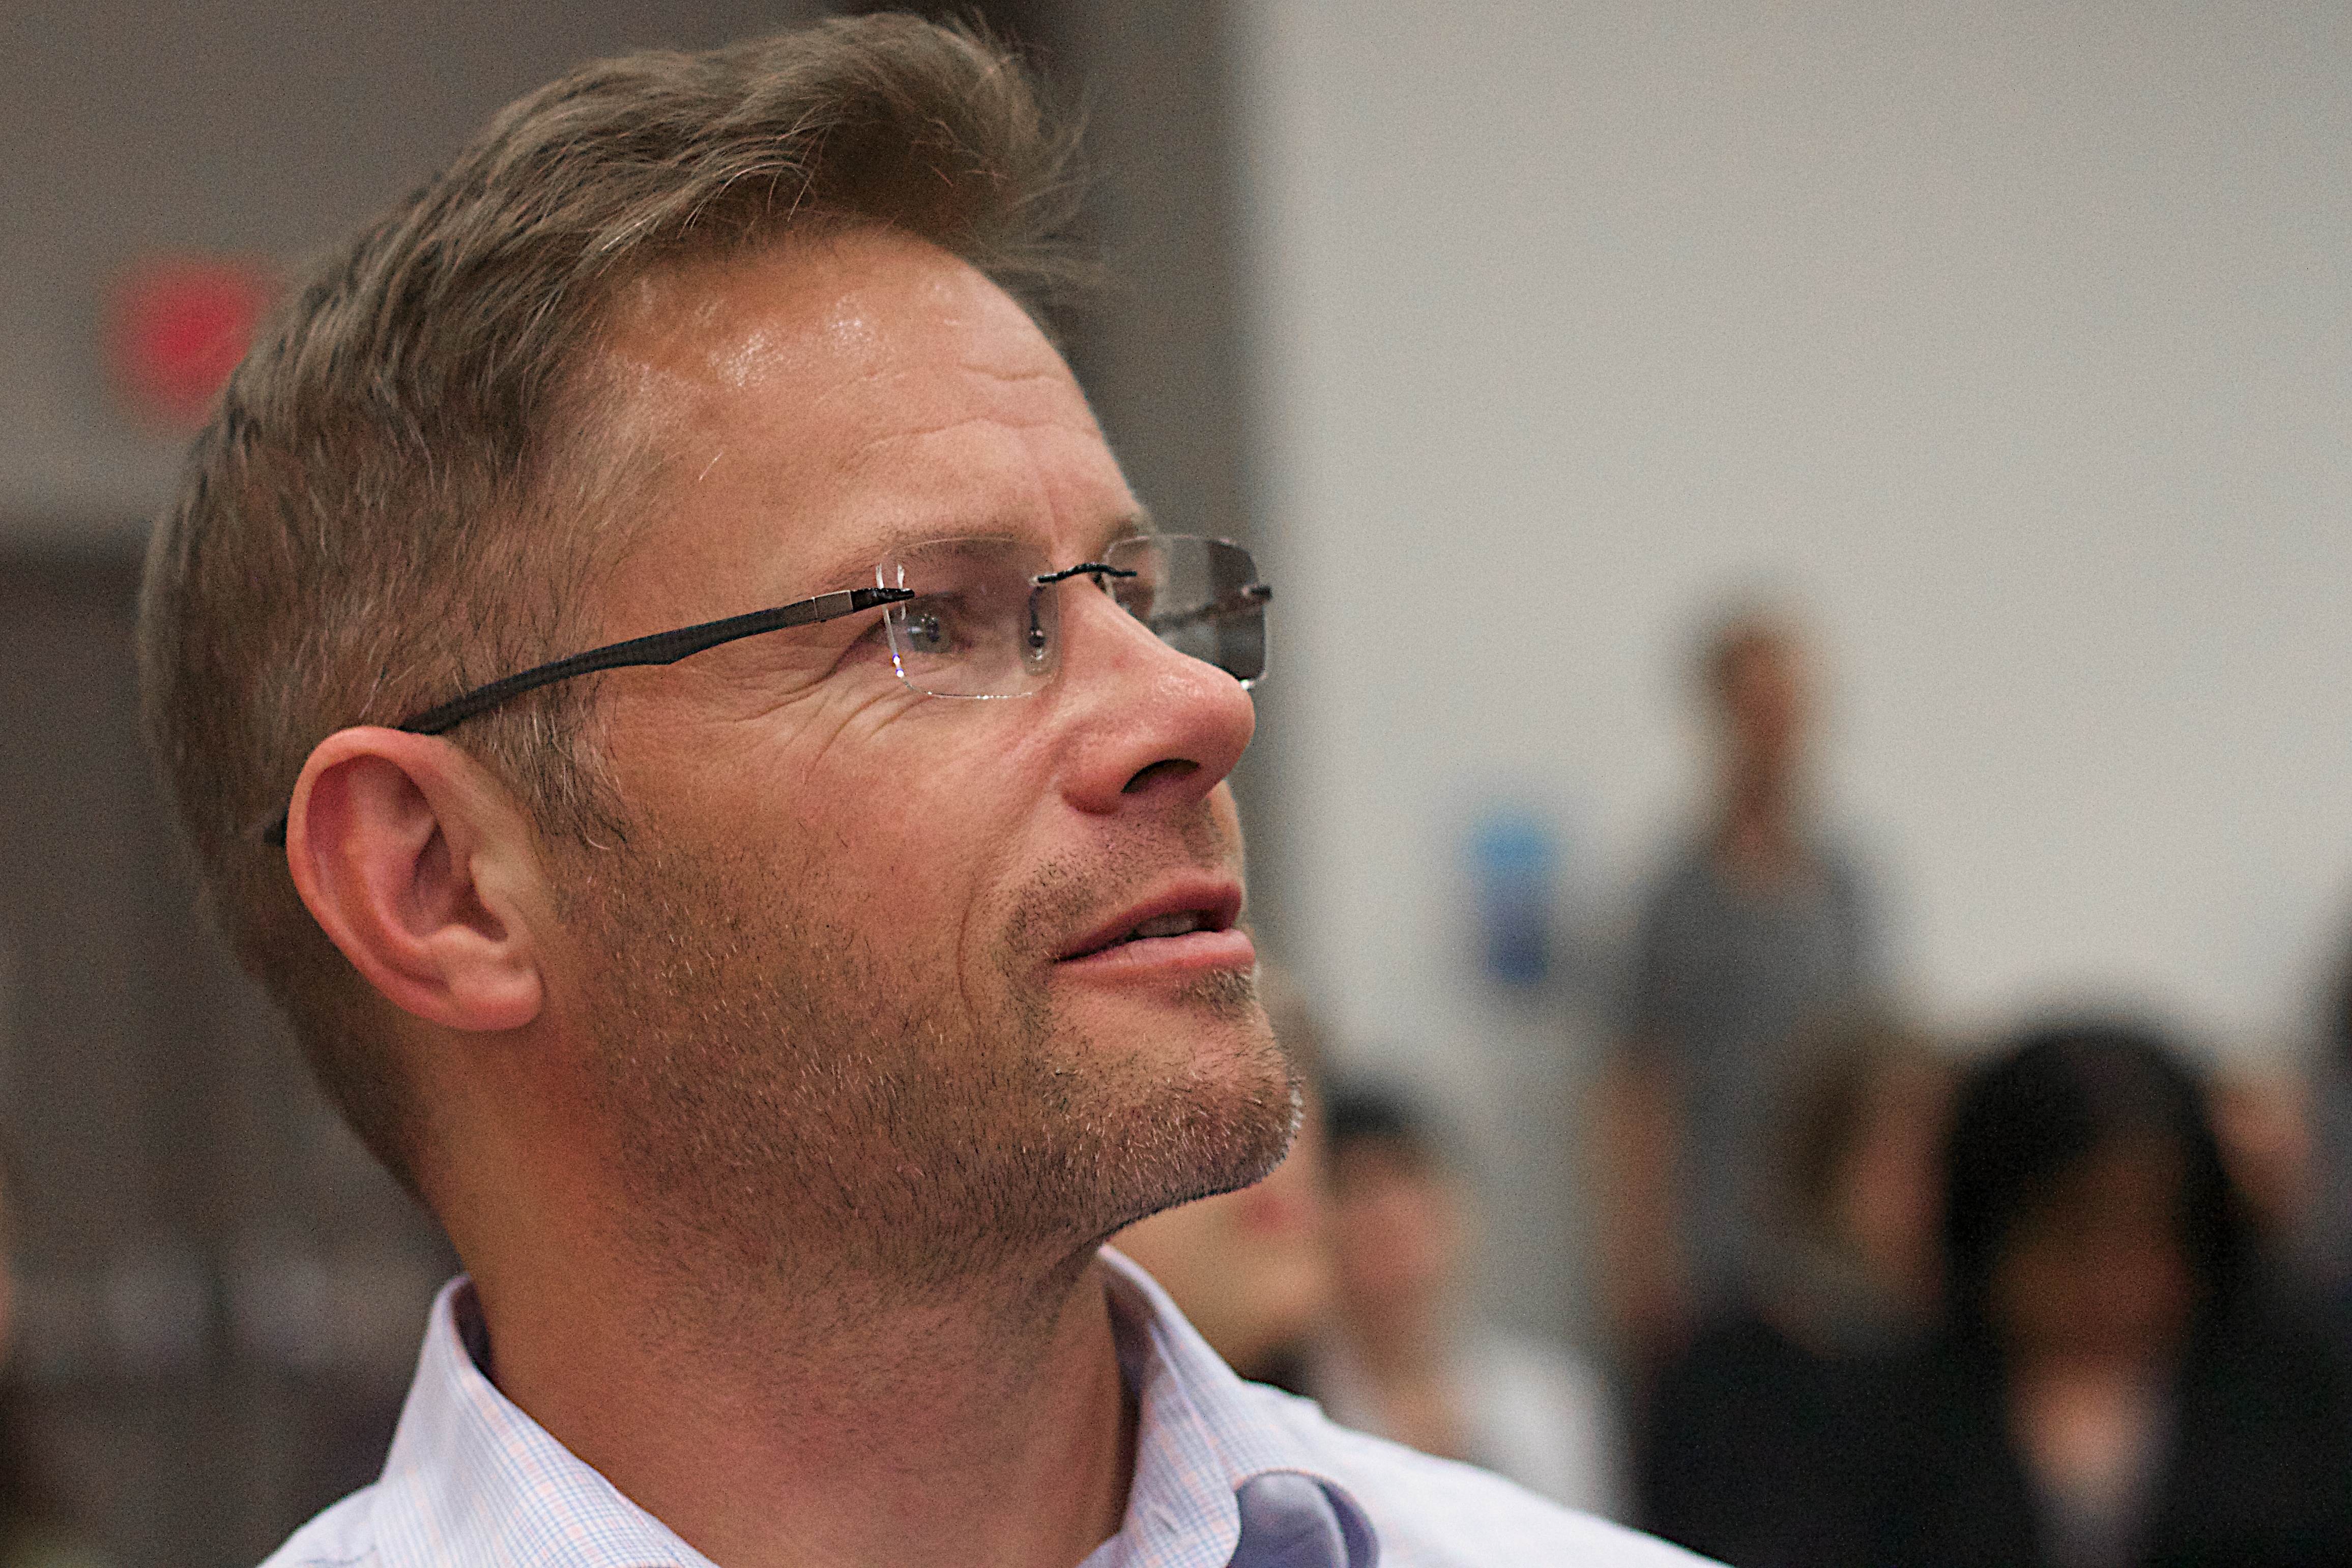
man, person, senior citizen, 2016dml